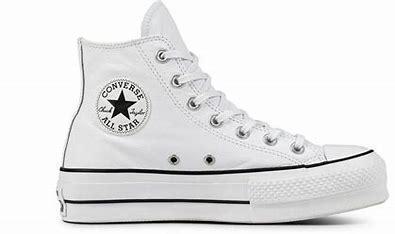
Brand: Converse
Model: Chuck Taylor All Star Platform